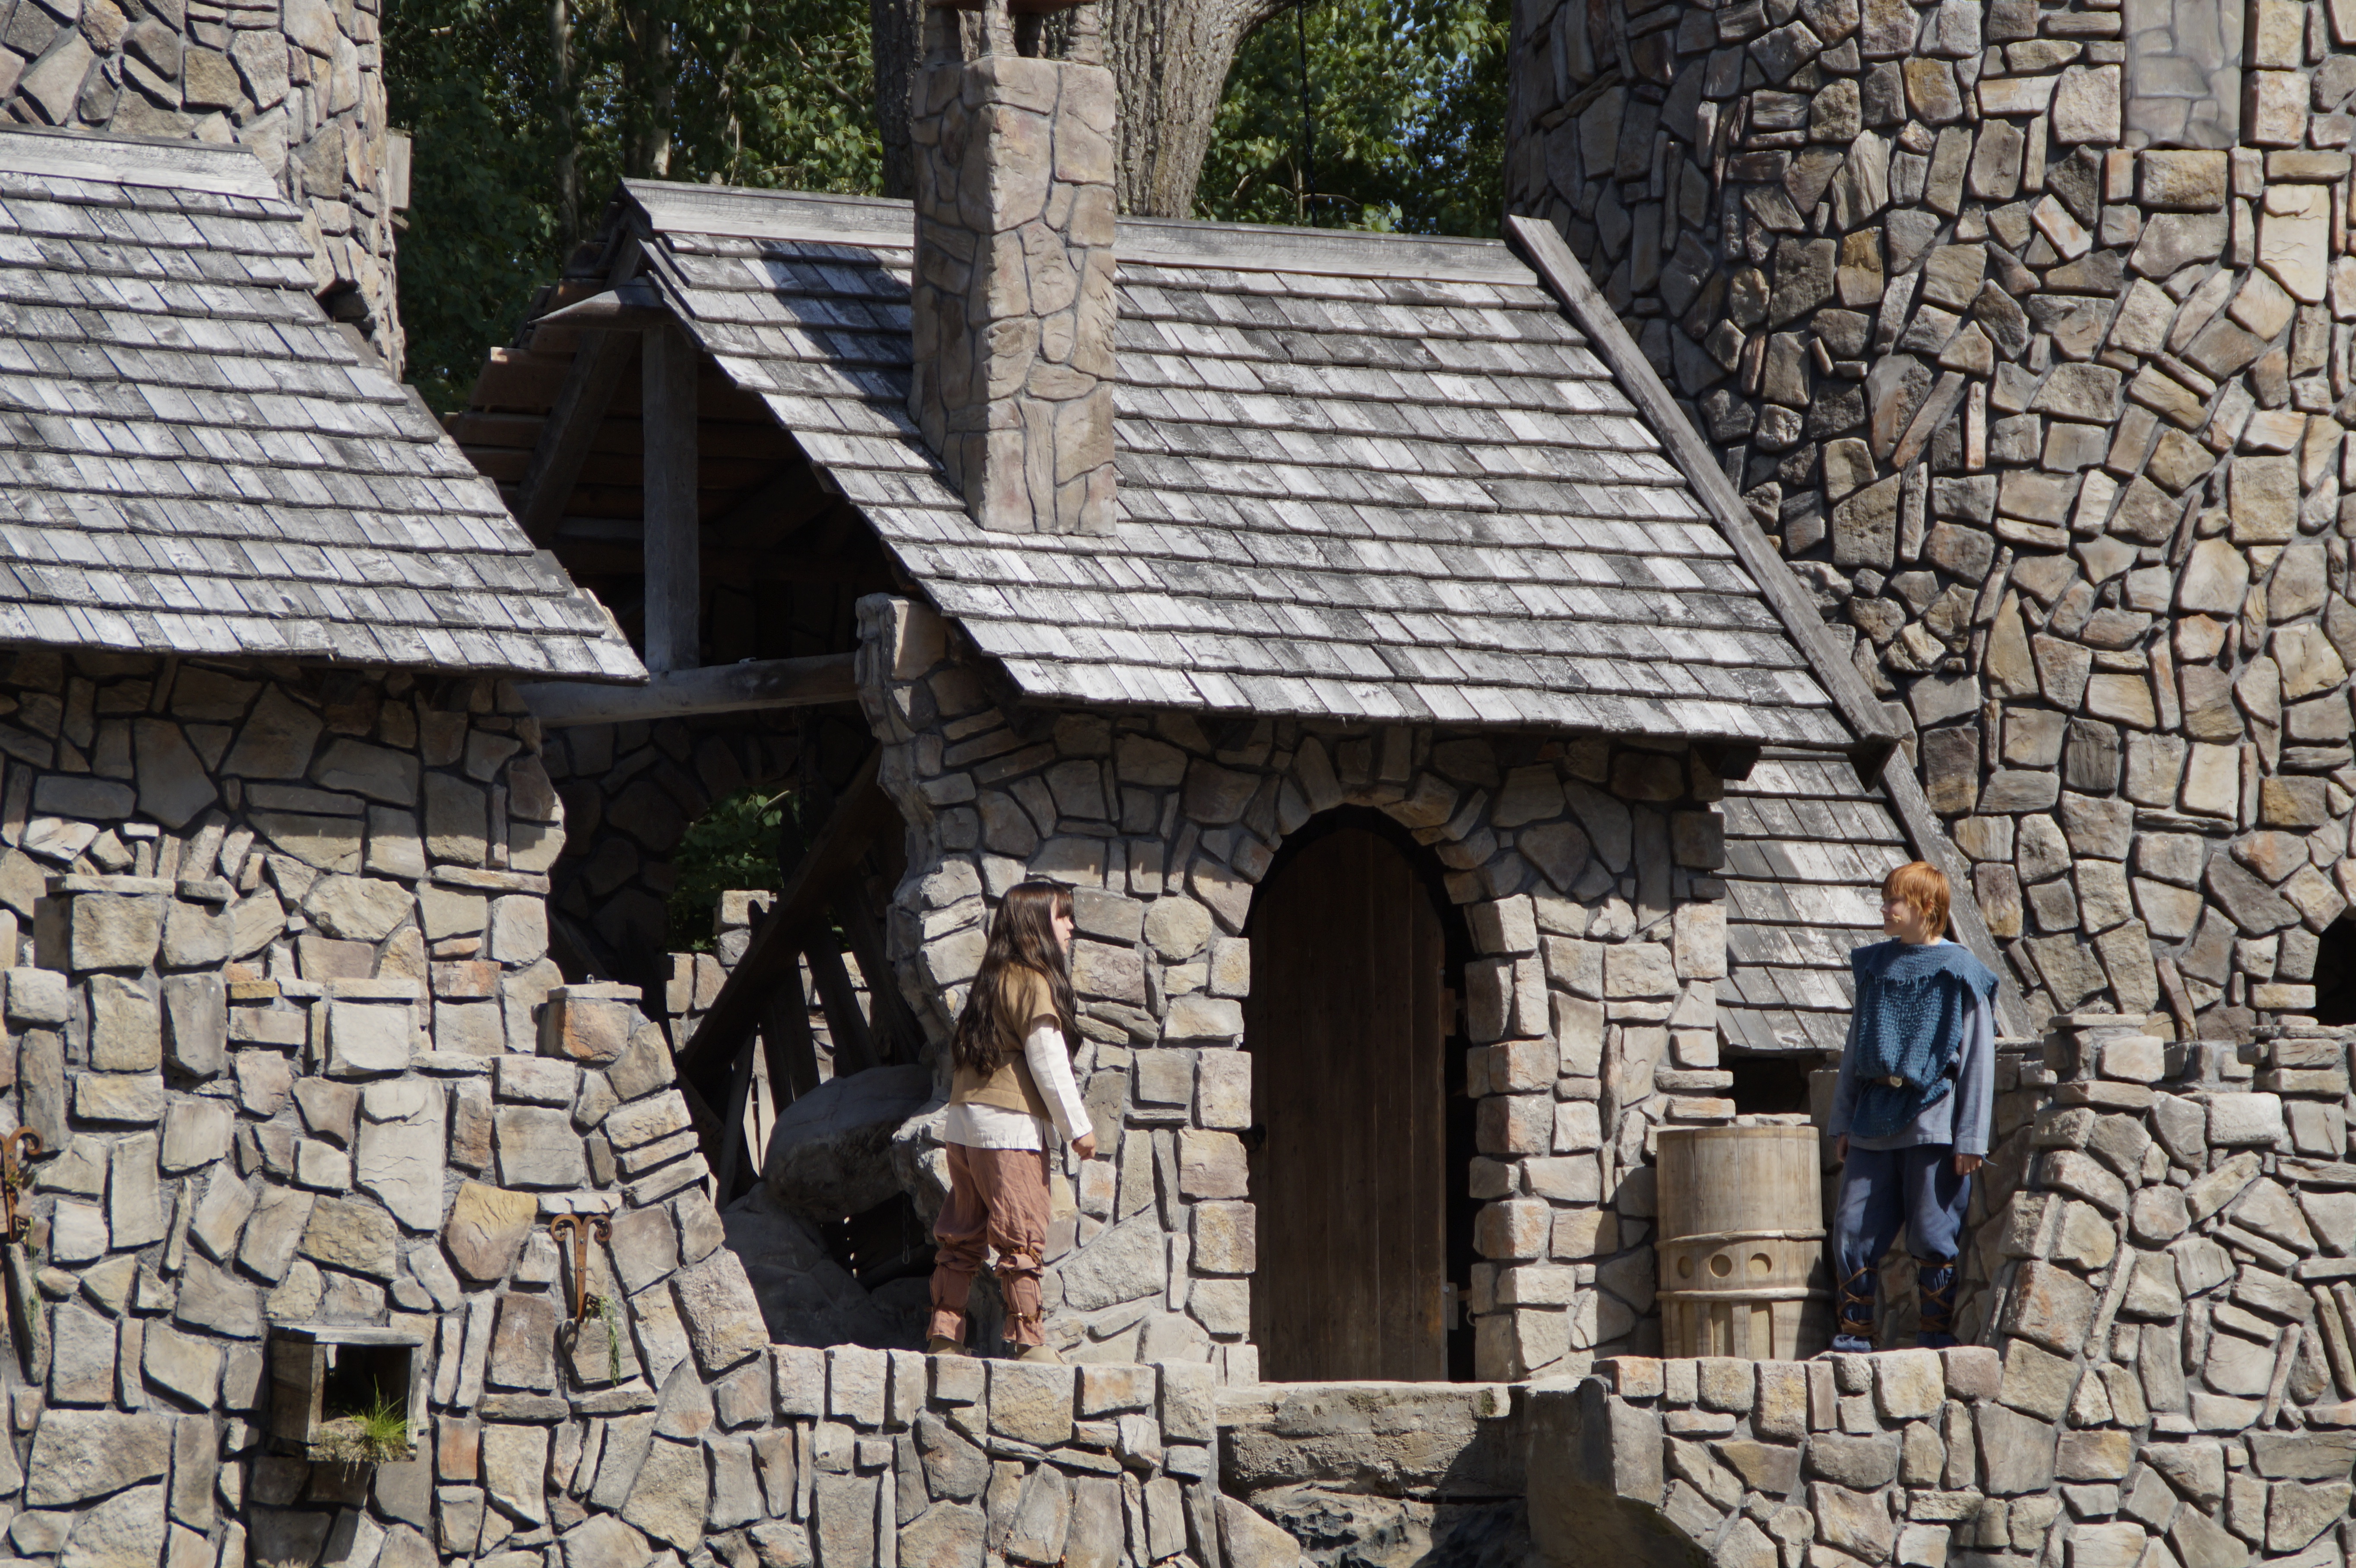
play, roof, building, wall, film, village, cottage, castle, stone wall, theme park, children, sweden, theater, famous, classic, author, demonstration, brickwork, actor, lindgren, smaland, known, children's book, astrid lindgren, outdoor structure, vimmerby, astrid lindgren's world, ronja, matt's fort, birk borkasson, matthisburg